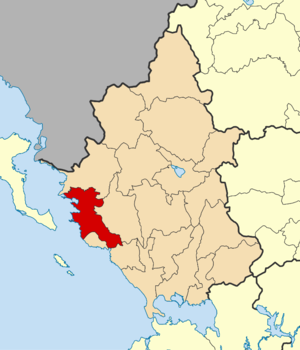
La Grèce est organisée depuis le 1ᵉʳ janvier 2011 en 13 régions et 325 dèmes.